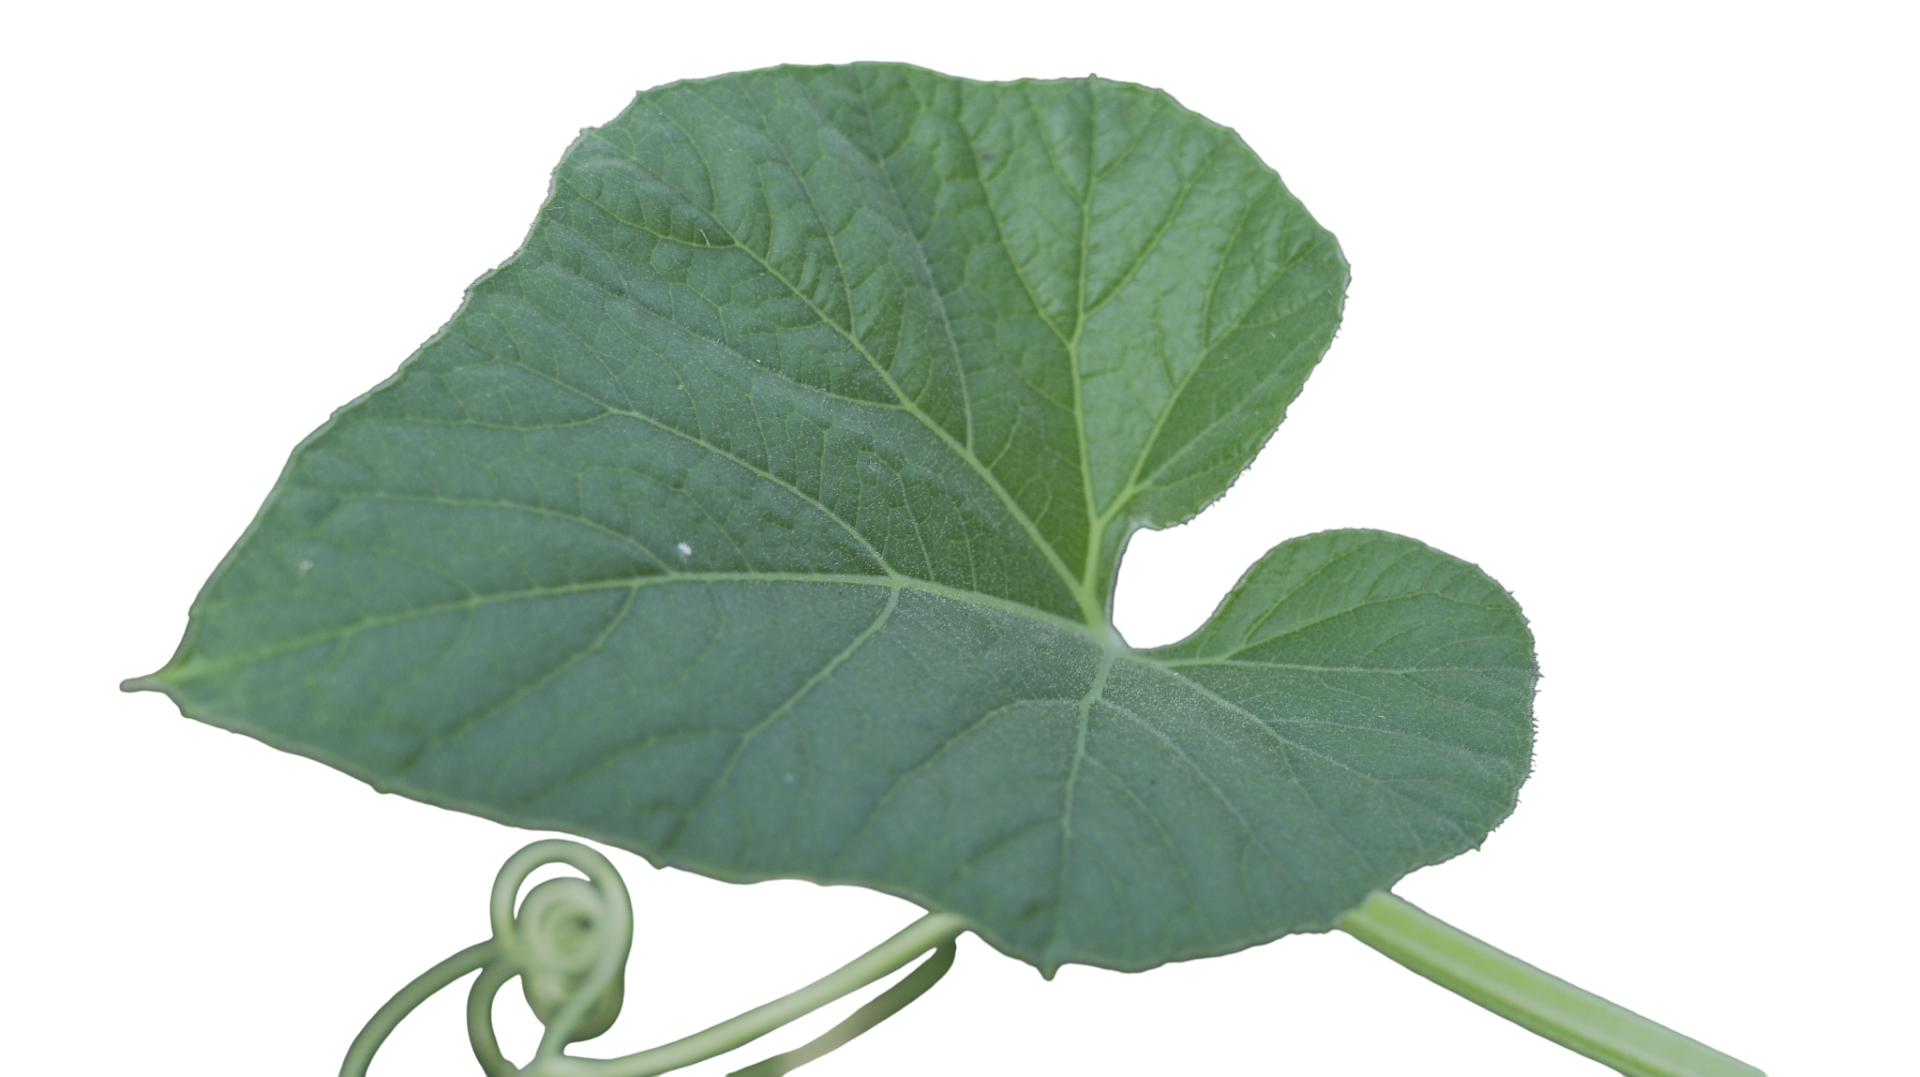
Crop: Bottle Gourd
Label: Healthy